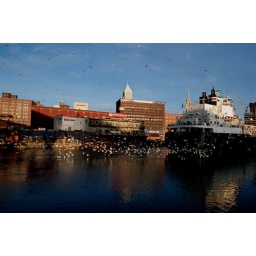
a ship in cuyahoga river approaching lake erie . .